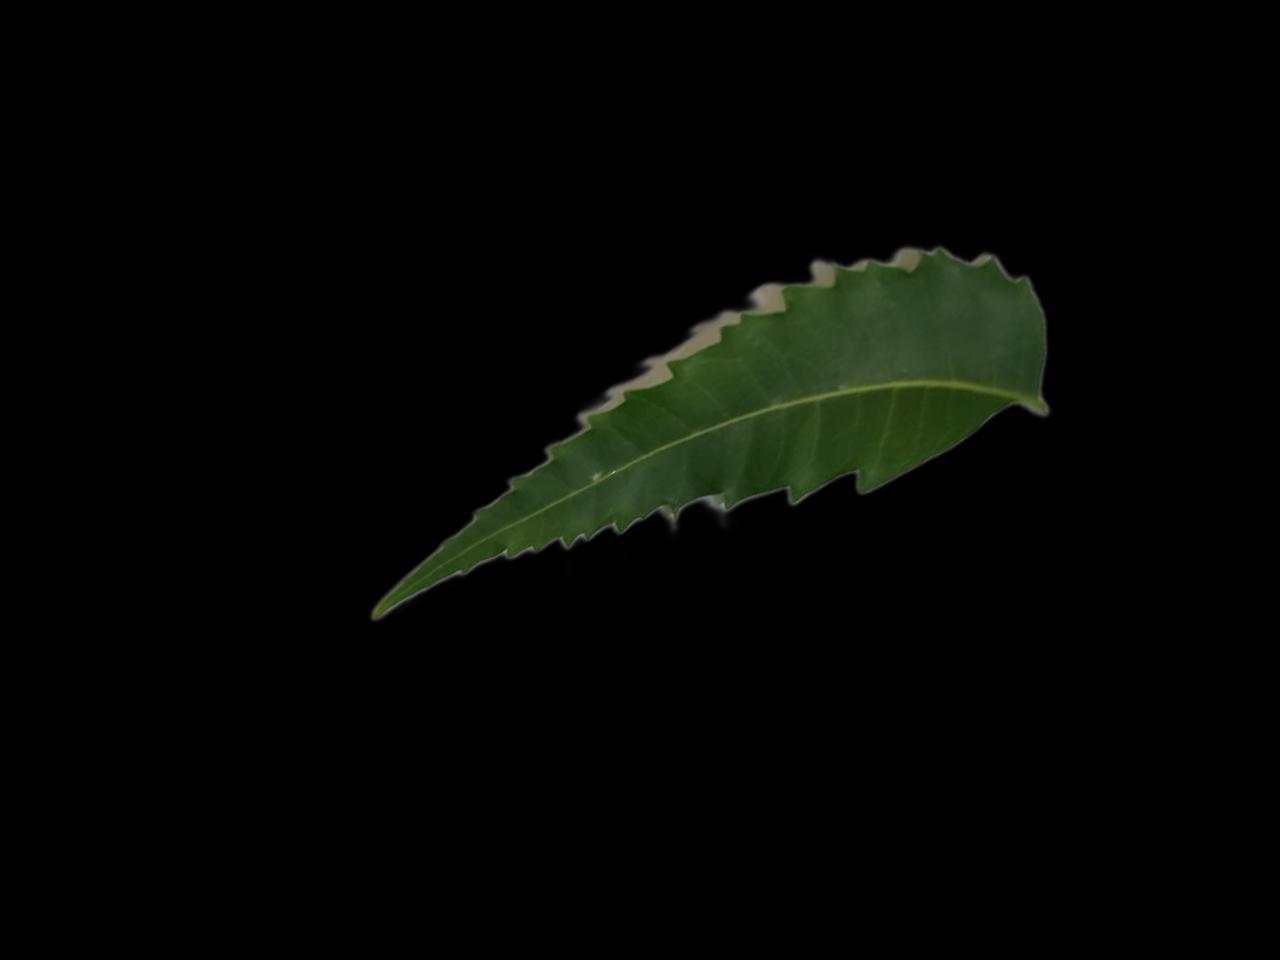
Plant: Neem